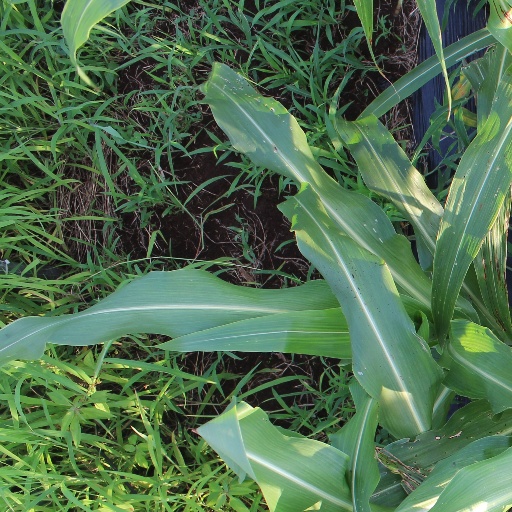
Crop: sorghum